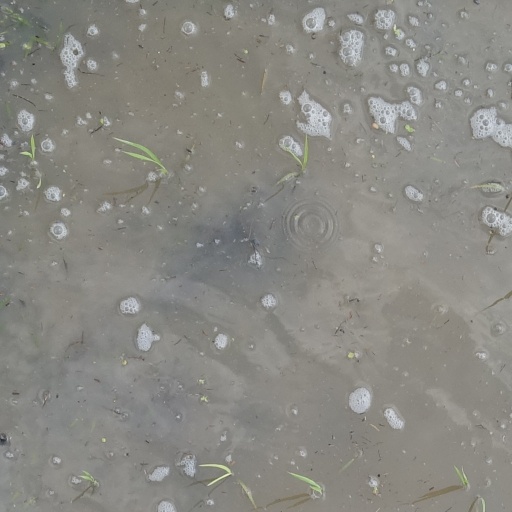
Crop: rice